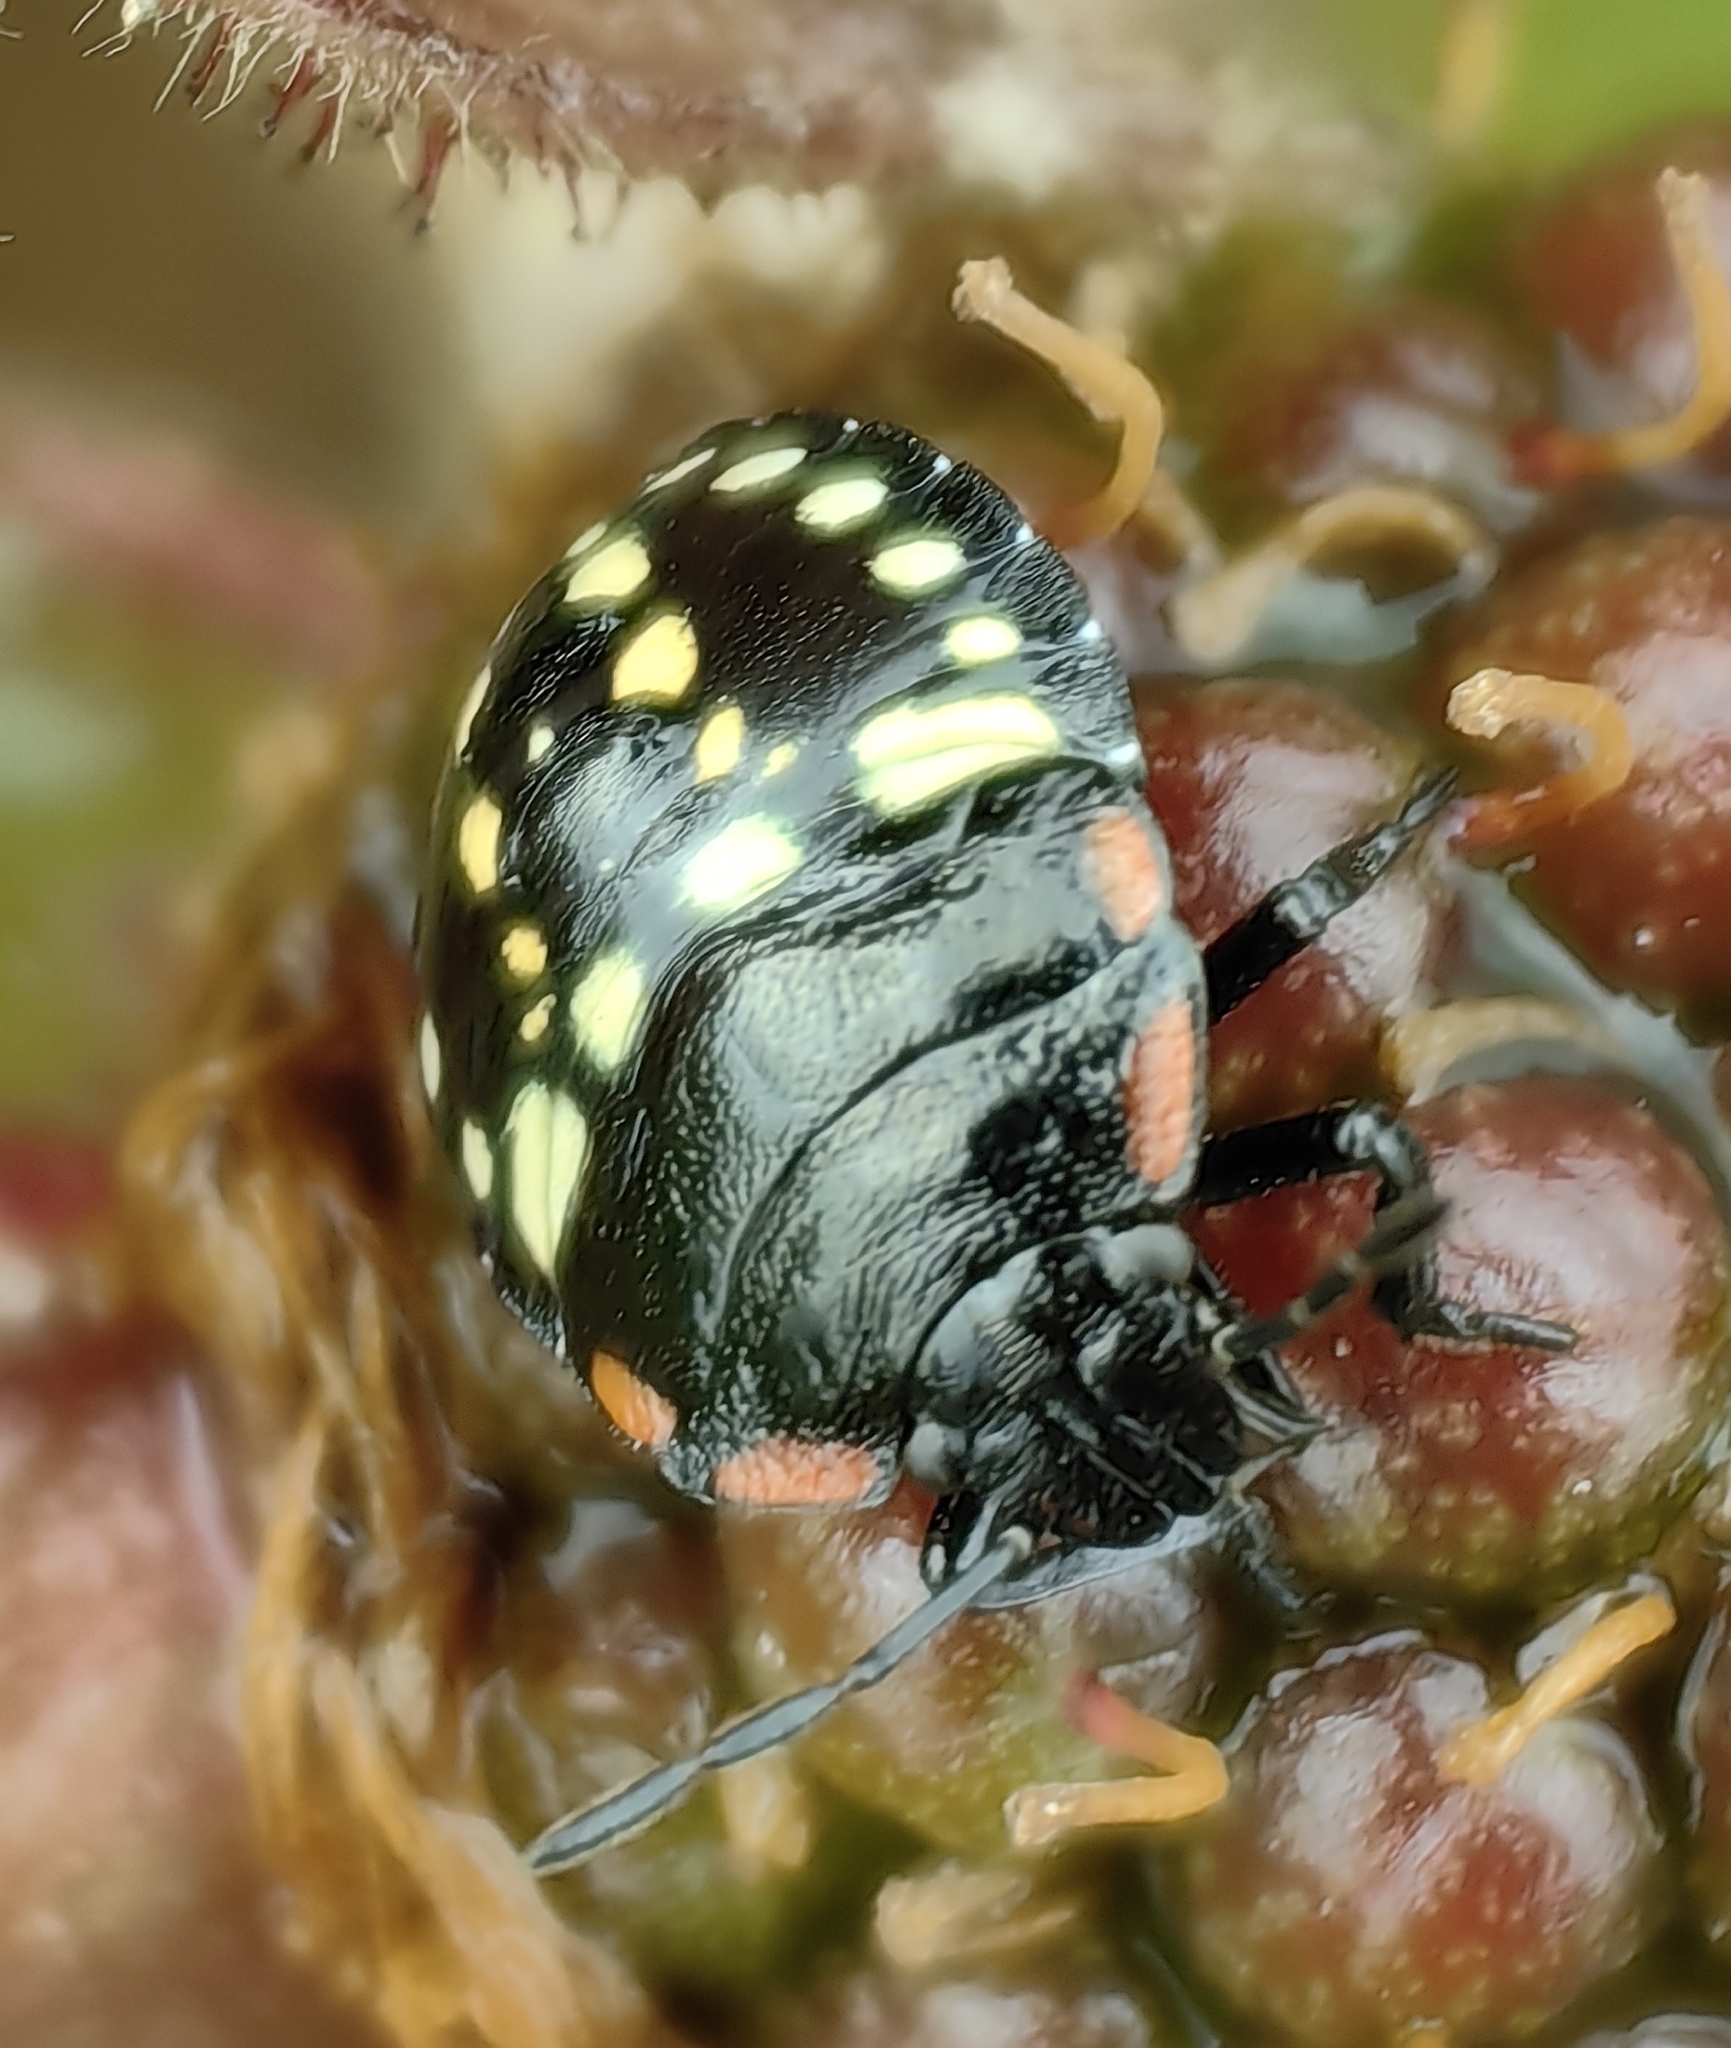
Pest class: stink_bug